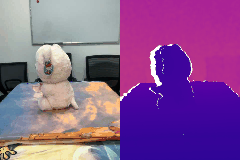
Label: stuffed_toy